Boshin War

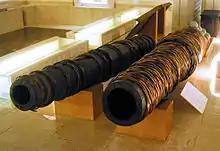
Wooden cannons used by the Sendai fief during the Boshin War, Sendai City Museum

Enomoto's fleet reached Sendai harbour on August 26. Although the Northern Coalition was numerous, it was poorly equipped, and relied on traditional fighting methods. Modern armament was scarce, and last-minute efforts were made to build cannons made of wood and reinforced with roping, firing stone projectiles. Such cannons, installed on defensive structures, could only fire four or five projectiles before bursting. On the other hand, the "daimyō" of Nagaoka managed to procure two of the three Gatling guns in Japan and 2,000 modern French rifles from the German weapons dealer Henry Schnell.